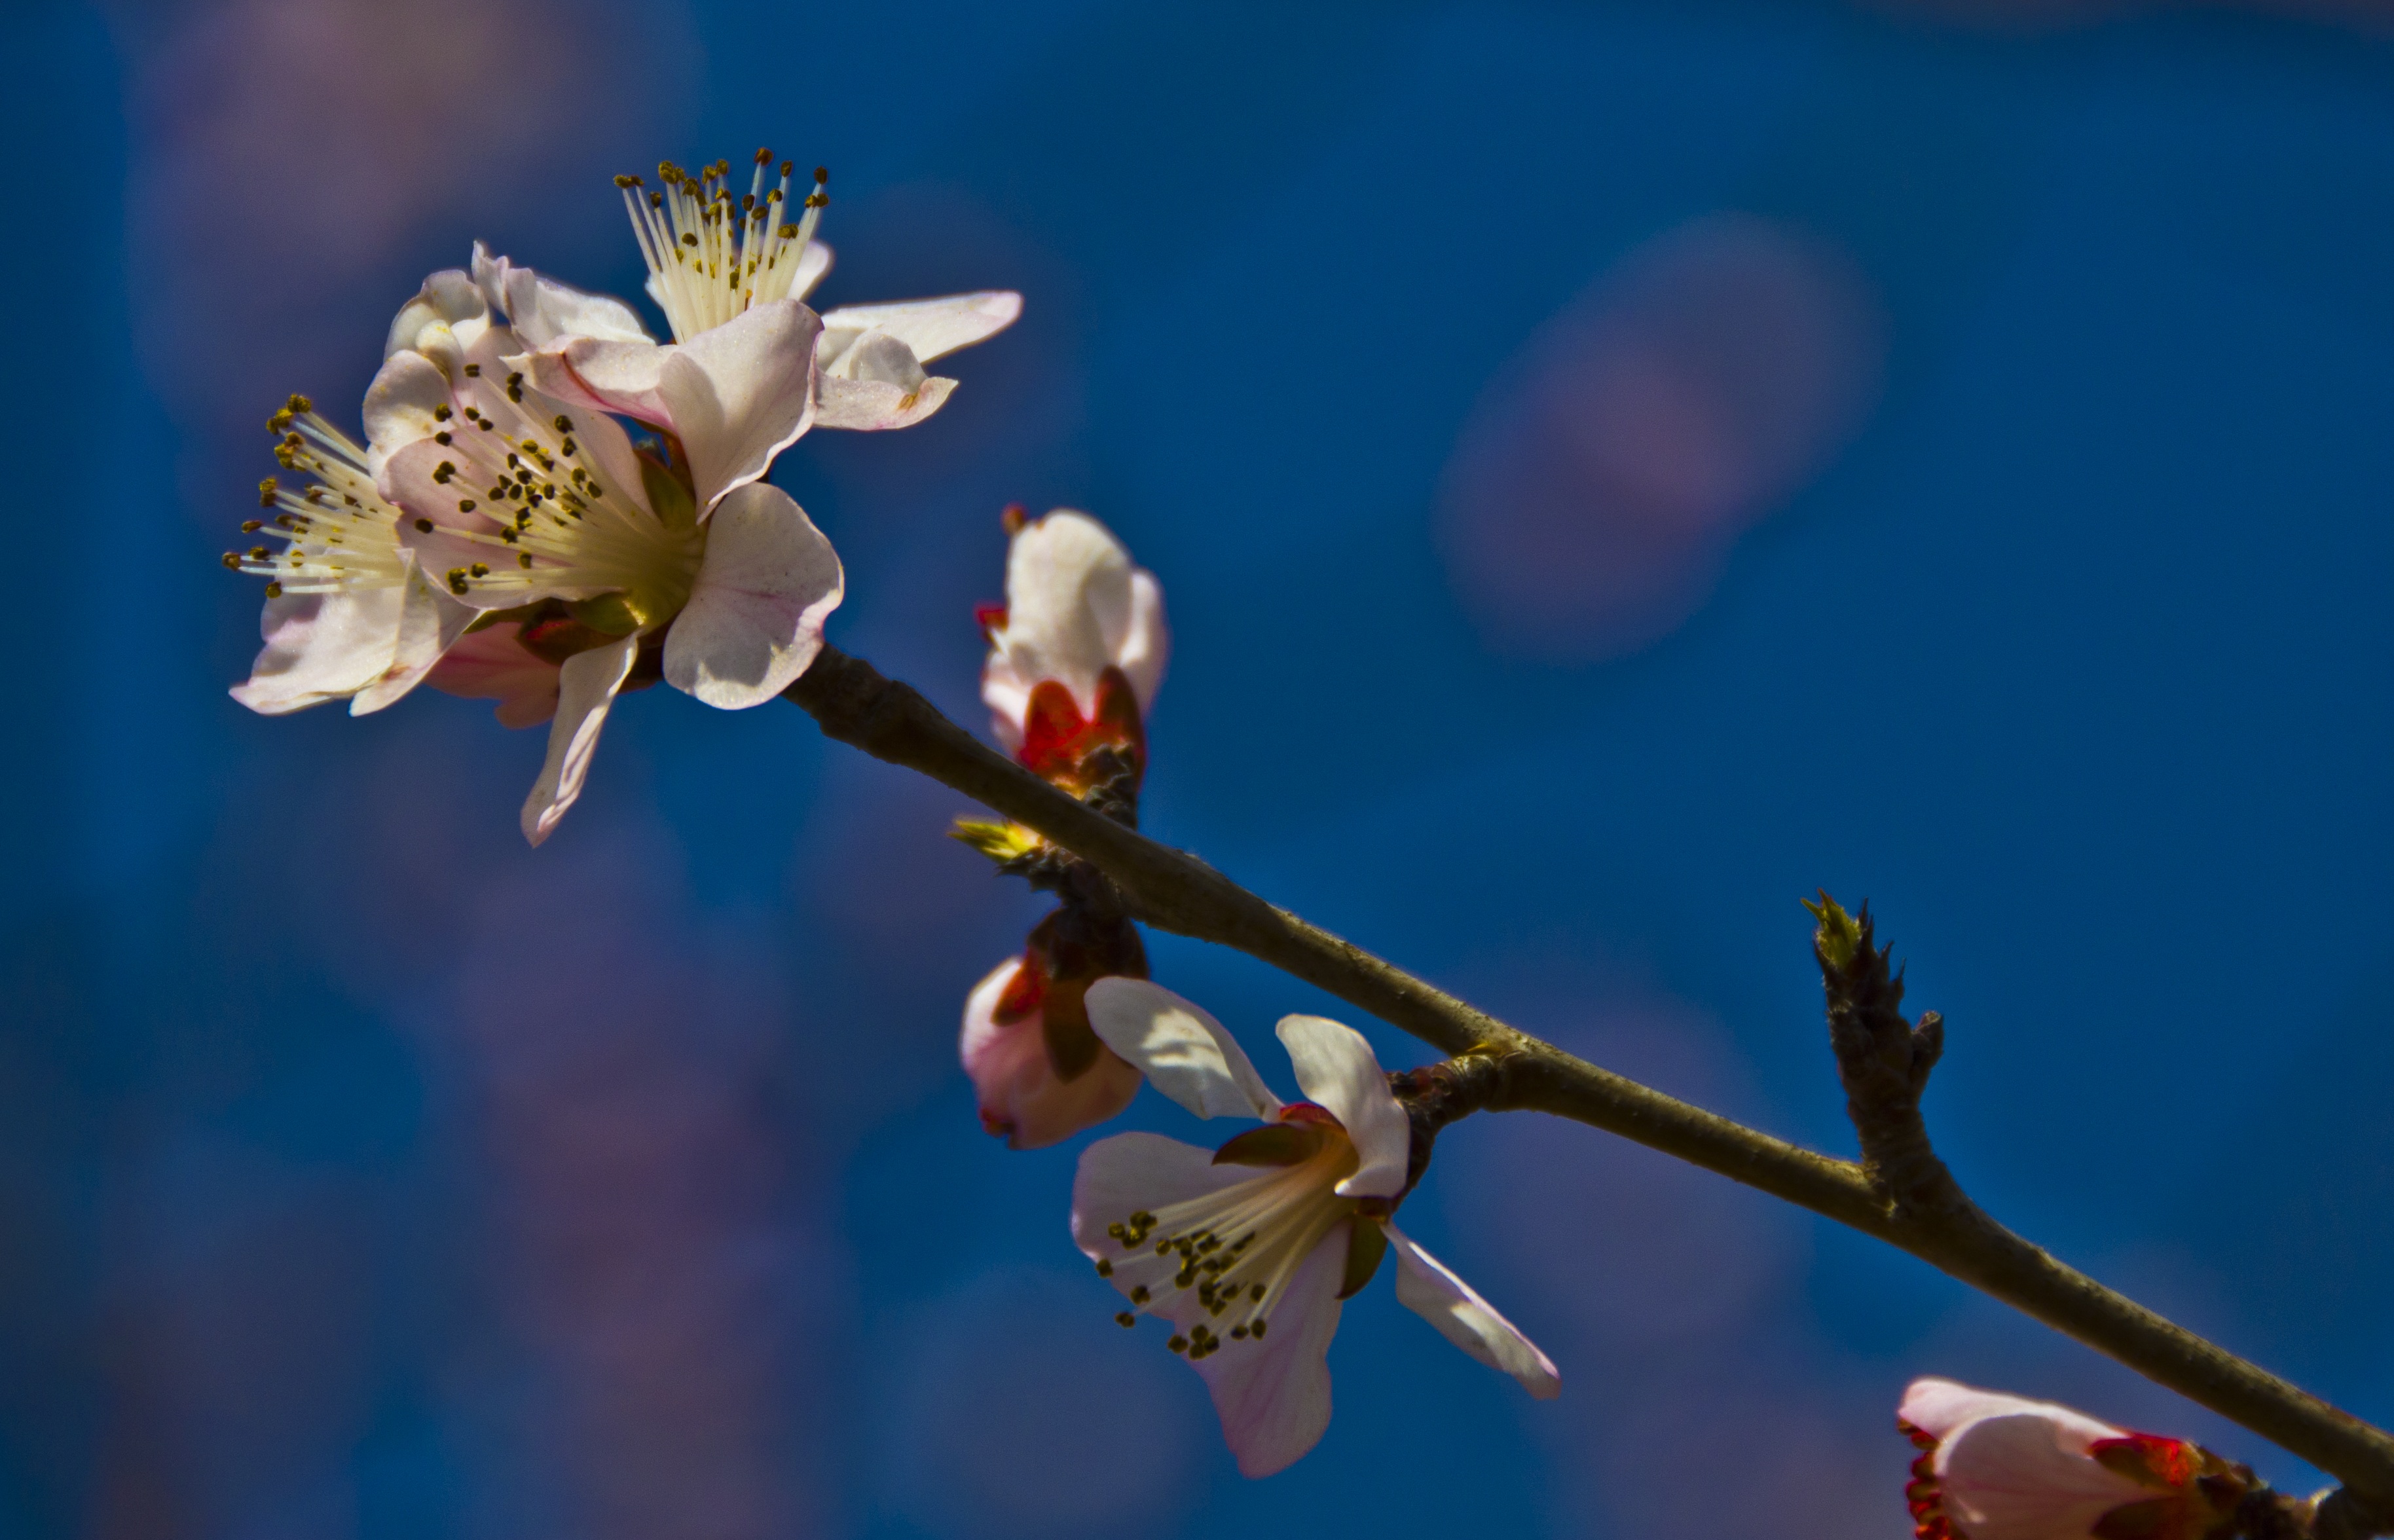
nature, branch, blossom, plant, photography, leaf, flower, petal, spring, produce, botany, flora, wildflower, flowers, close up, plum, shooting, beautiful, boring, bud, cherry, macro photography, white blossom, flowering plant, plant stem, land plant